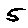
Label: 5